Ricardo Cortés (illustrator)

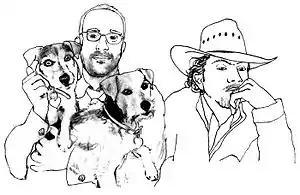
A self-portrait of Cortes (right), with F. Bowman Hastie, with whom he published "I Don't Want To Blow You Up!"

Ricardo Cortés (born 1973) is an illustrator and author. He has written and illustrated a children's book about marijuana: "It's Just a Plant". He illustrated "Go the Fuck to Sleep", Adam Mansbach's bedtime story for adults, and "I Don't Want To Blow You Up!", a coloring book with pages devoted to famous Muslims who are not terrorists.